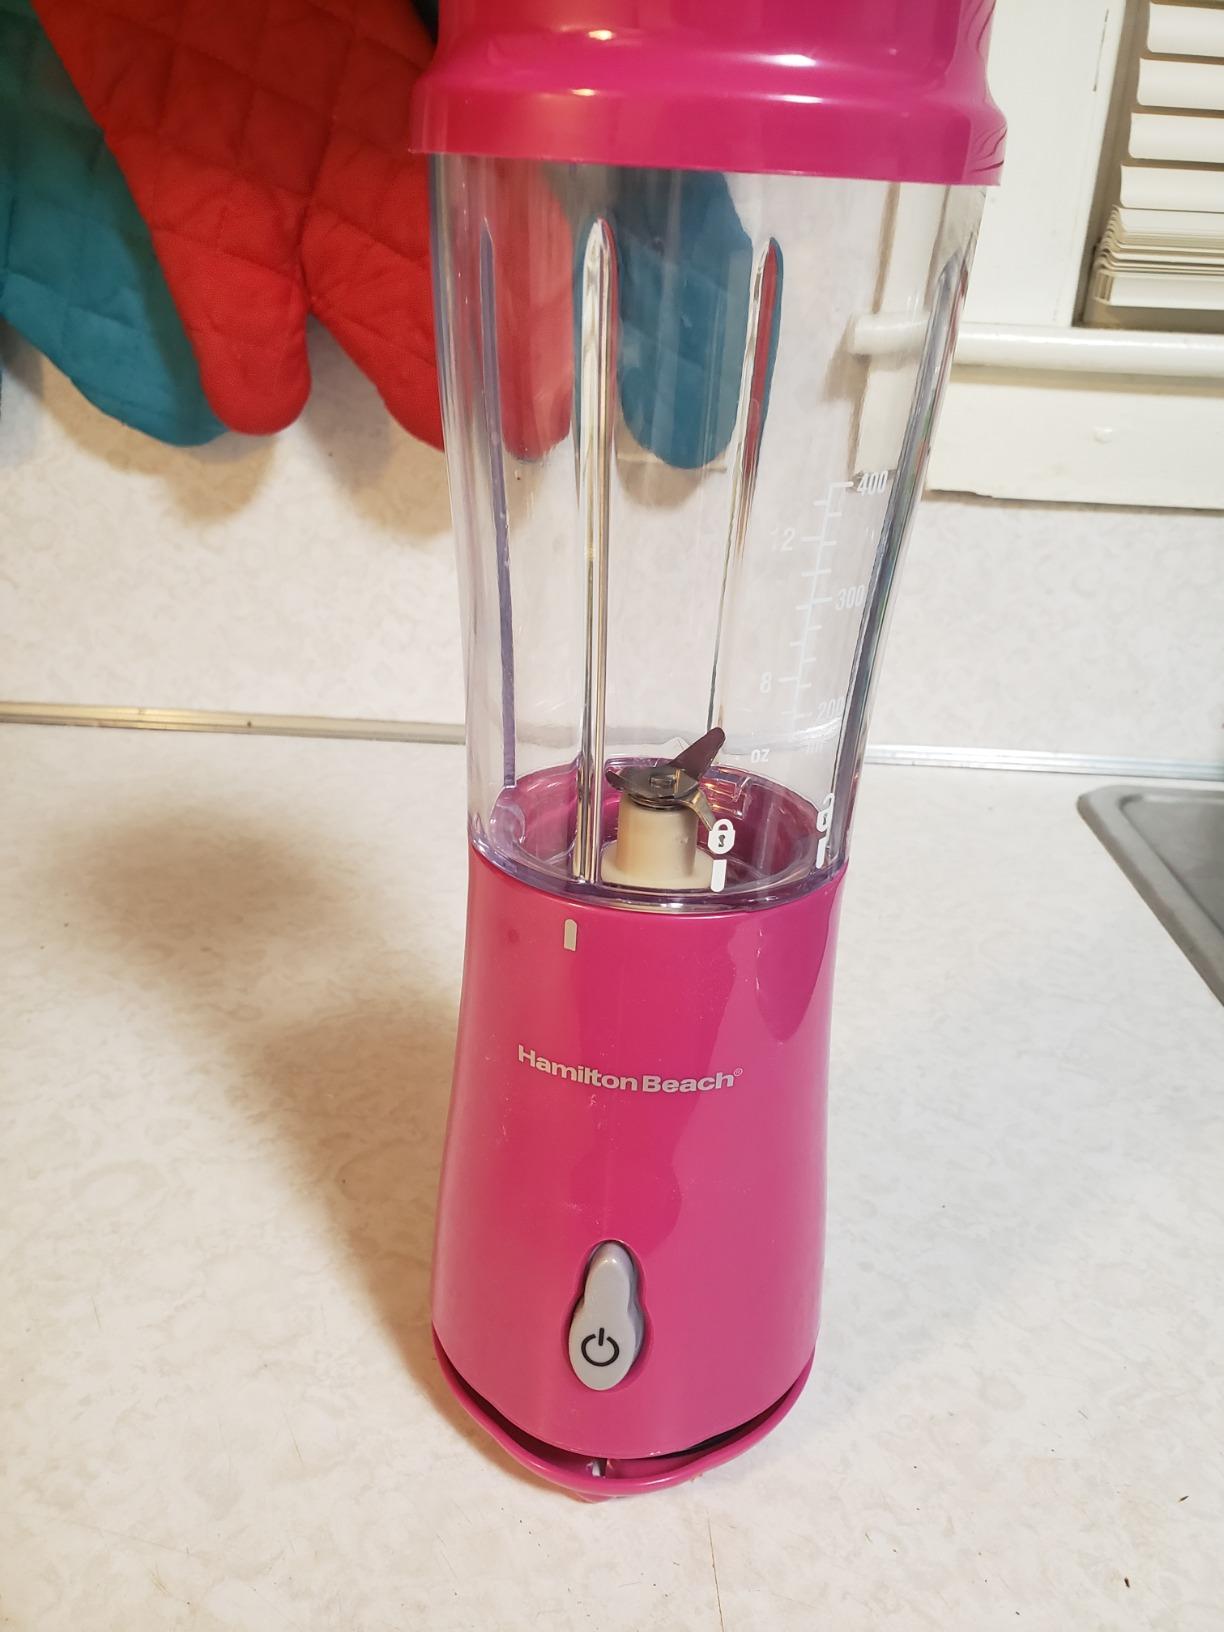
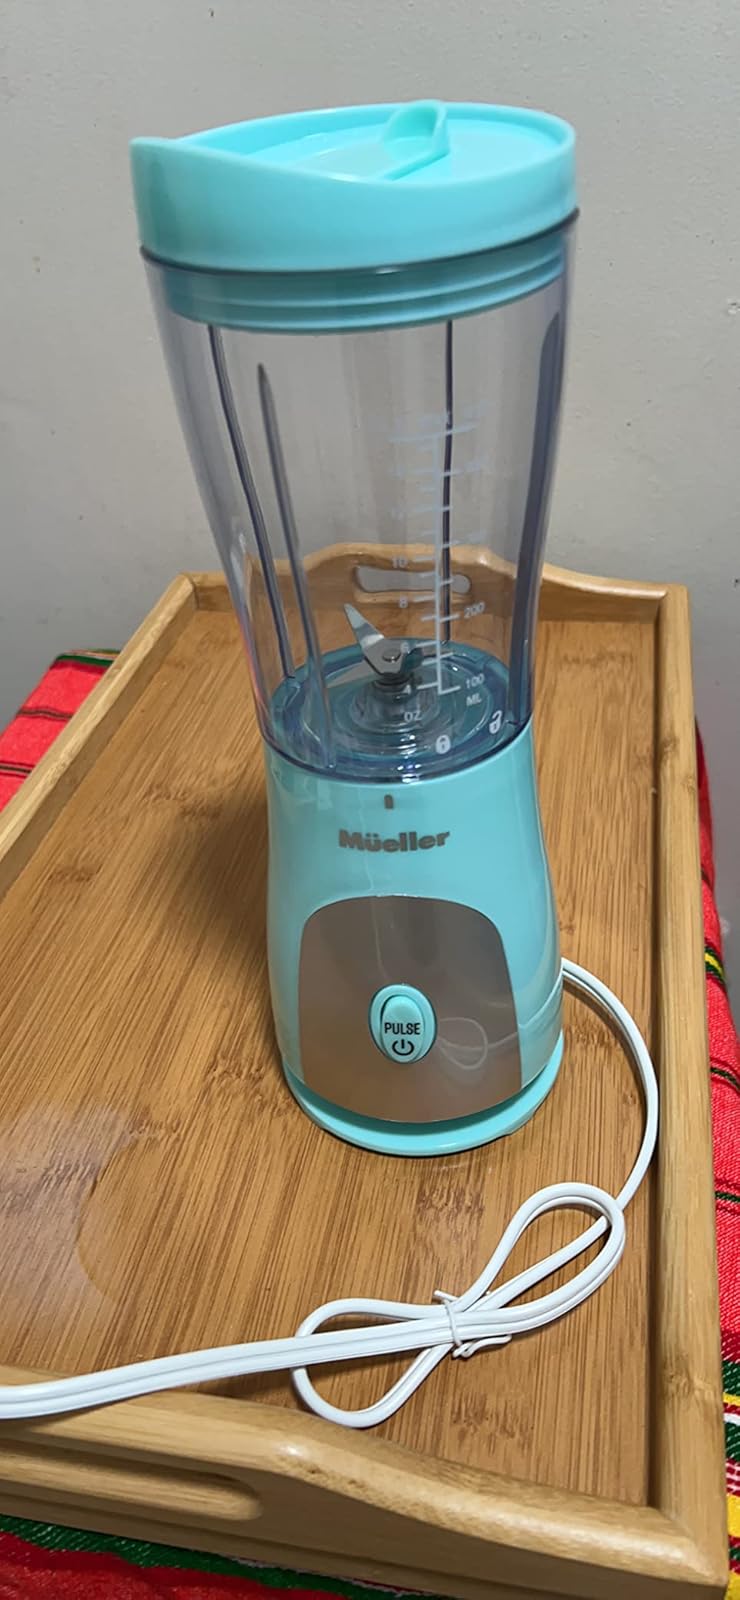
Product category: items_blender
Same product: no